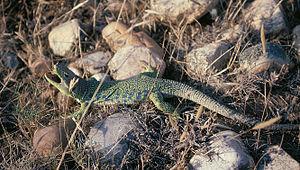
La réserve naturelle nationale des Coussouls de Crau est une réserve naturelle nationale située en Provence-Alpes-Côte d'Azur. Classée en 2001, elle occupe une surface de 7 411 hectares dans la Crau, et plus précisément dans la vieille Crau, ou Crau d’Arles. Elle a été créée pour entretenir la richesse d'un écosystème unique en France, une végétation steppique sèche. Une grave pollution aux hydrocarbures y est survenue en 2009.